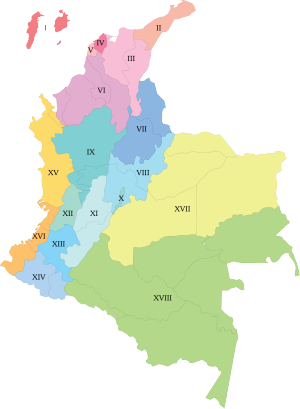
La cuisine de Colombie est le résultat de la fusion des ingrédients, des pratiques et des traditions culinaires des cultures amérindiennes locales, européennes, africaines et métisses. La diversité de la faune et de la flore en Colombie est à l'origine d'une cuisine variée, essentiellement créole. Les ingrédients et les méthodes de préparation des plats colombiens varient en fonction des régions. Parmi les ingrédients les plus courants, on trouve des céréales comme le riz et le maïs, des tubercules comme la pomme de terre ou le manioc, des légumineuses variées, des viandes comme le bœuf, le poulet, le porc, la chèvre, une variété particulière de cochon d'Inde appelée cuy ainsi que d'autres animaux sauvages et des fruits de mer. La variété de fruits tropicaux est aussi importante avec notamment de la mangue, de la banane, de la papaye, de la goyave, de la narangille et du fruit de la passion.